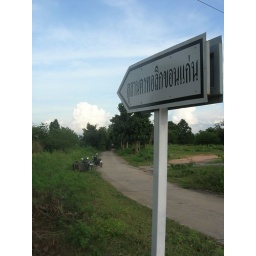
20 street sign by KK resort orientation